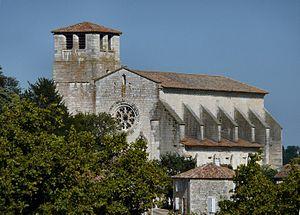
Montpezat-de-Quercy est une commune française située dans le département de Tarn-et-Garonne, en région Occitanie.
Cet article recense les collégiales situées ou ayant existé sur le territoire français actuel. Les biens en dotation qui procuraient des revenus aux chanoines pour accomplir leurs fonctions ayant été confisqués en 1791 et vendus comme biens nationaux, aucune de ces églises n'est encore en activité en tant que collégiale. Les dates indiquées entre parenthèses sont celle du début et de la fin du statut canonique de collégiale.
La collégiale Saint-Martin est une ancienne collégiale située à Montpezat-de-Quercy dans le département de Tarn-et-Garonne en France. Elle est classée au titre des monuments historiques par la liste de 1840 et certains abords sont inscrits en 1956.